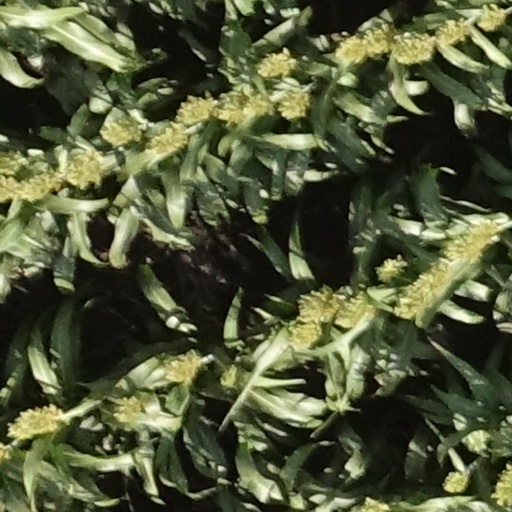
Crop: sorghum